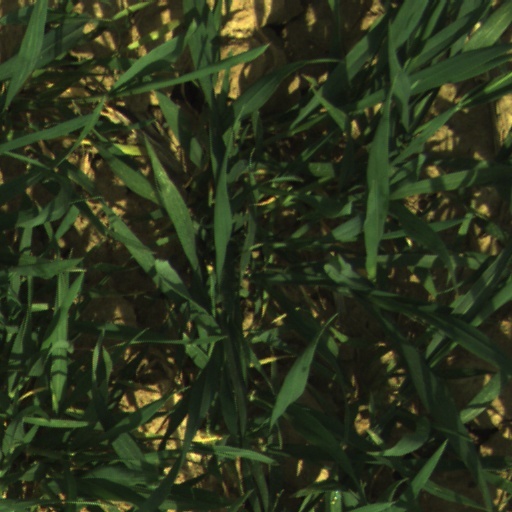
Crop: wheat